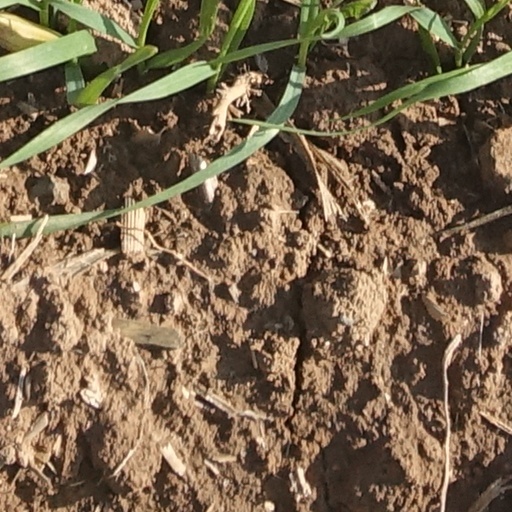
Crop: wheat